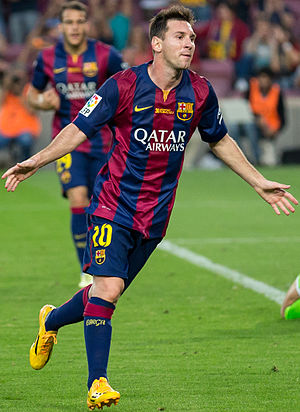
FIFA Ballon d'Or
Lionel Messi har vundet prisen fem gange.
Fifa Ballon d'Or også kaldet Den Gyldne Bold var en pris, der hvert år uddeles af France Football og Fifa til den bedste fodboldspiller i verden.